Jerónimo de Ayanz y Beaumont

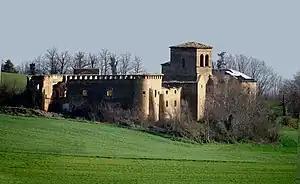
"Palacio de Guenduláin" (Cizur), birthplace of Jerónimo de Ayanz, next to the Camino de Santiago.

He was born in Guendulain (Cizur) (Navarre), the son of Carlos de Ayanz, captain of the Pamplona garrison, and Catalina de Beaumont. He was the second of the male siblings, the eldest being Don Francés de Ayanz, born a year earlier. His mother, Doña Catalina de Beaumont y Navarra, instilled in her children the principles of an education appropriate to her rank. He spent his childhood in the Guenduláin manor until in 1567 he went to serve King Felipe II as a page. At court he was instructed in military skills, letters, the arts, and mathematics, which later would serve him for his studies of cosmography.